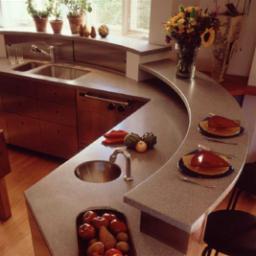
Room type: kitchen